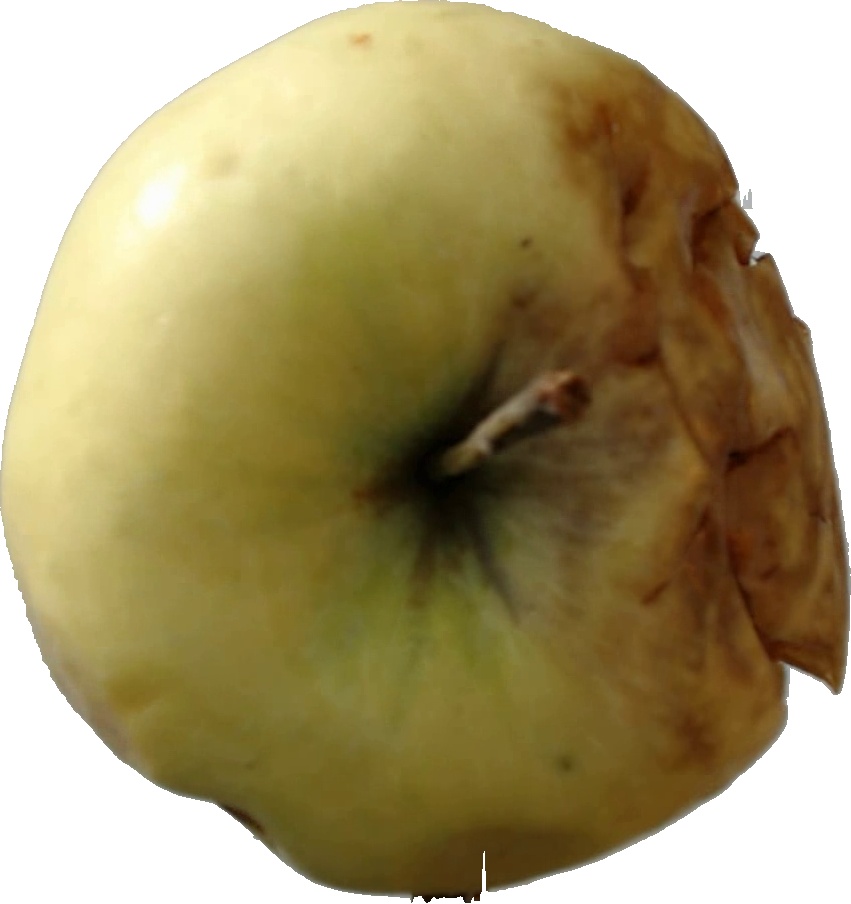
Label: apple_hit_1